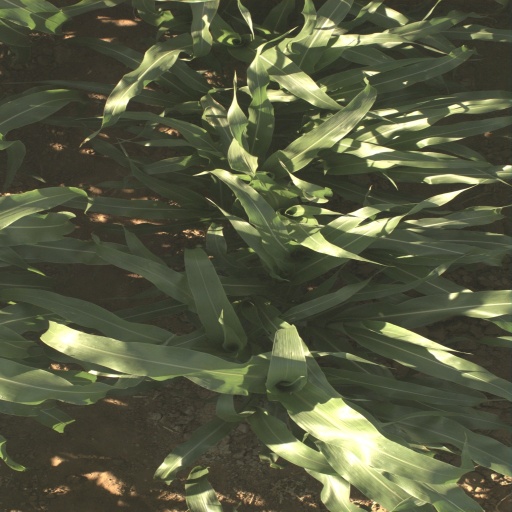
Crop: sorghum